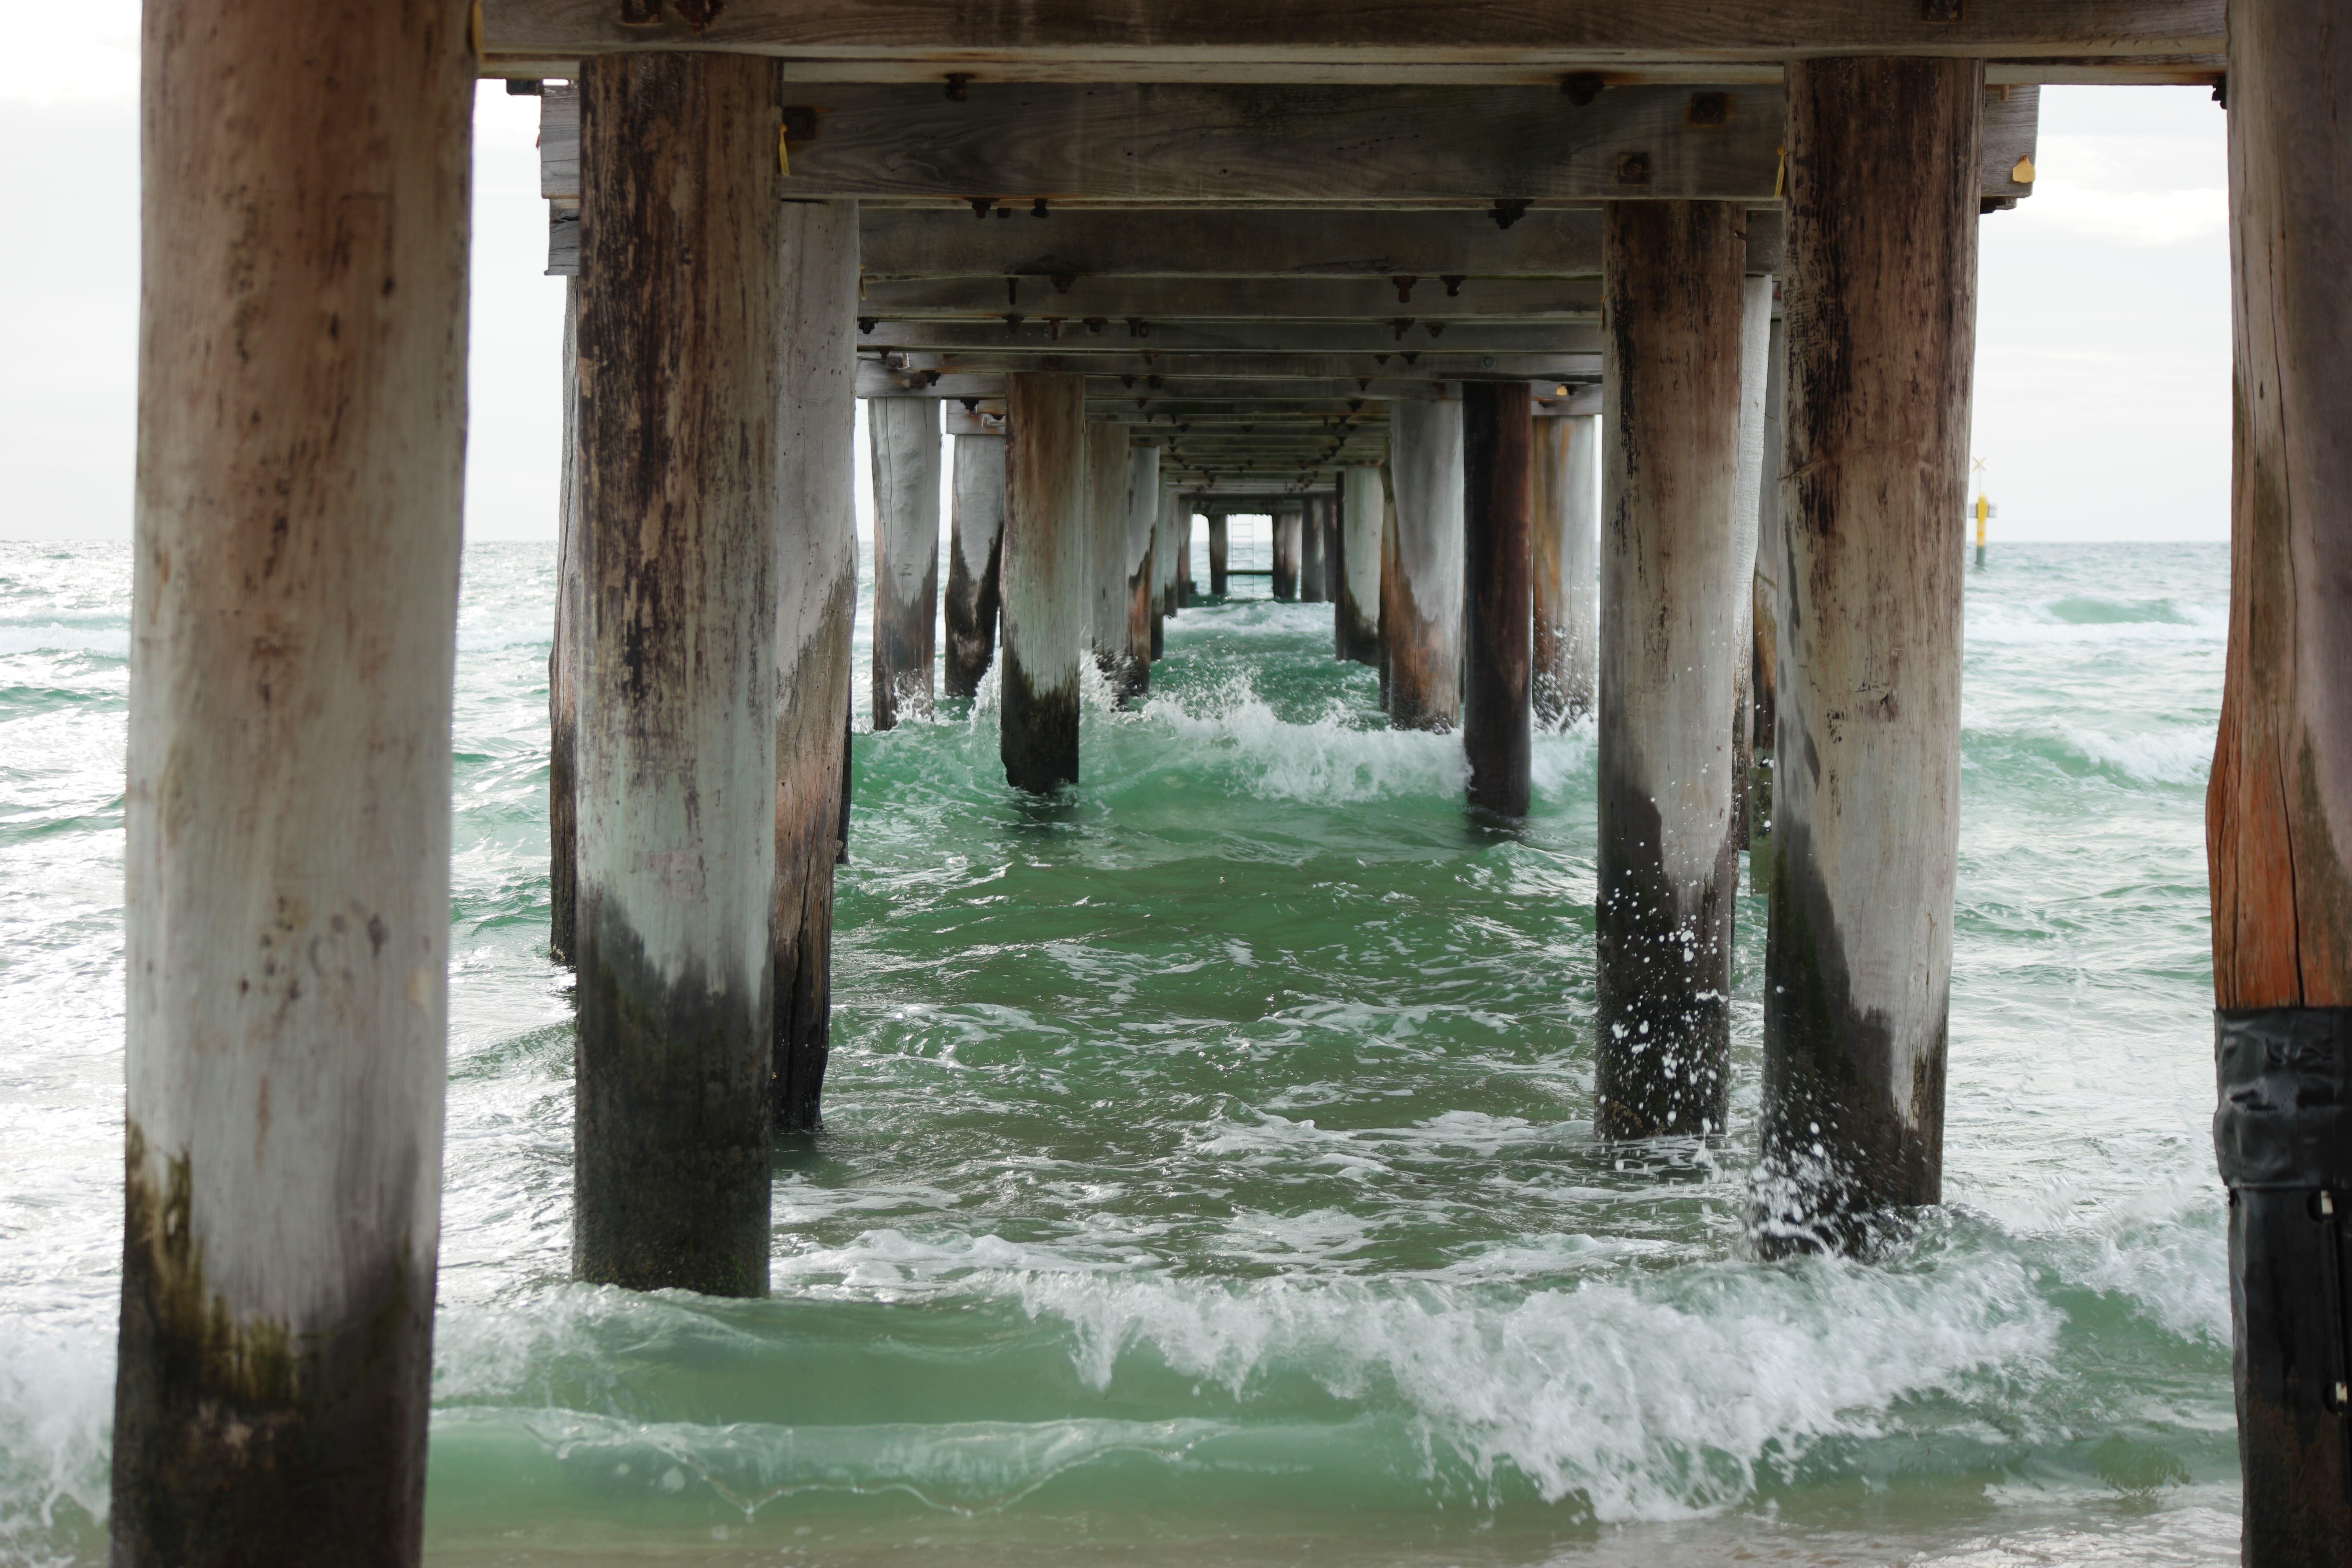
beach, water, pier, waves, temple, wooden pier, under a pier, pier at beach